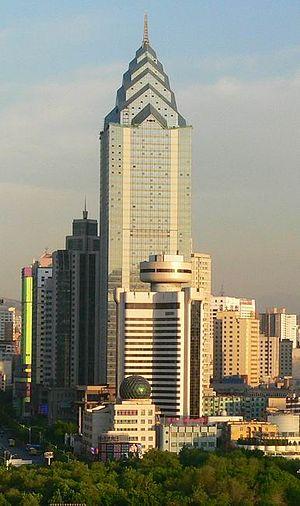
Le Fortune Plaza est un gratte-ciel de 230 mètres construit en 2008 Ürümqi dans la province du Xinjiang en Chine.